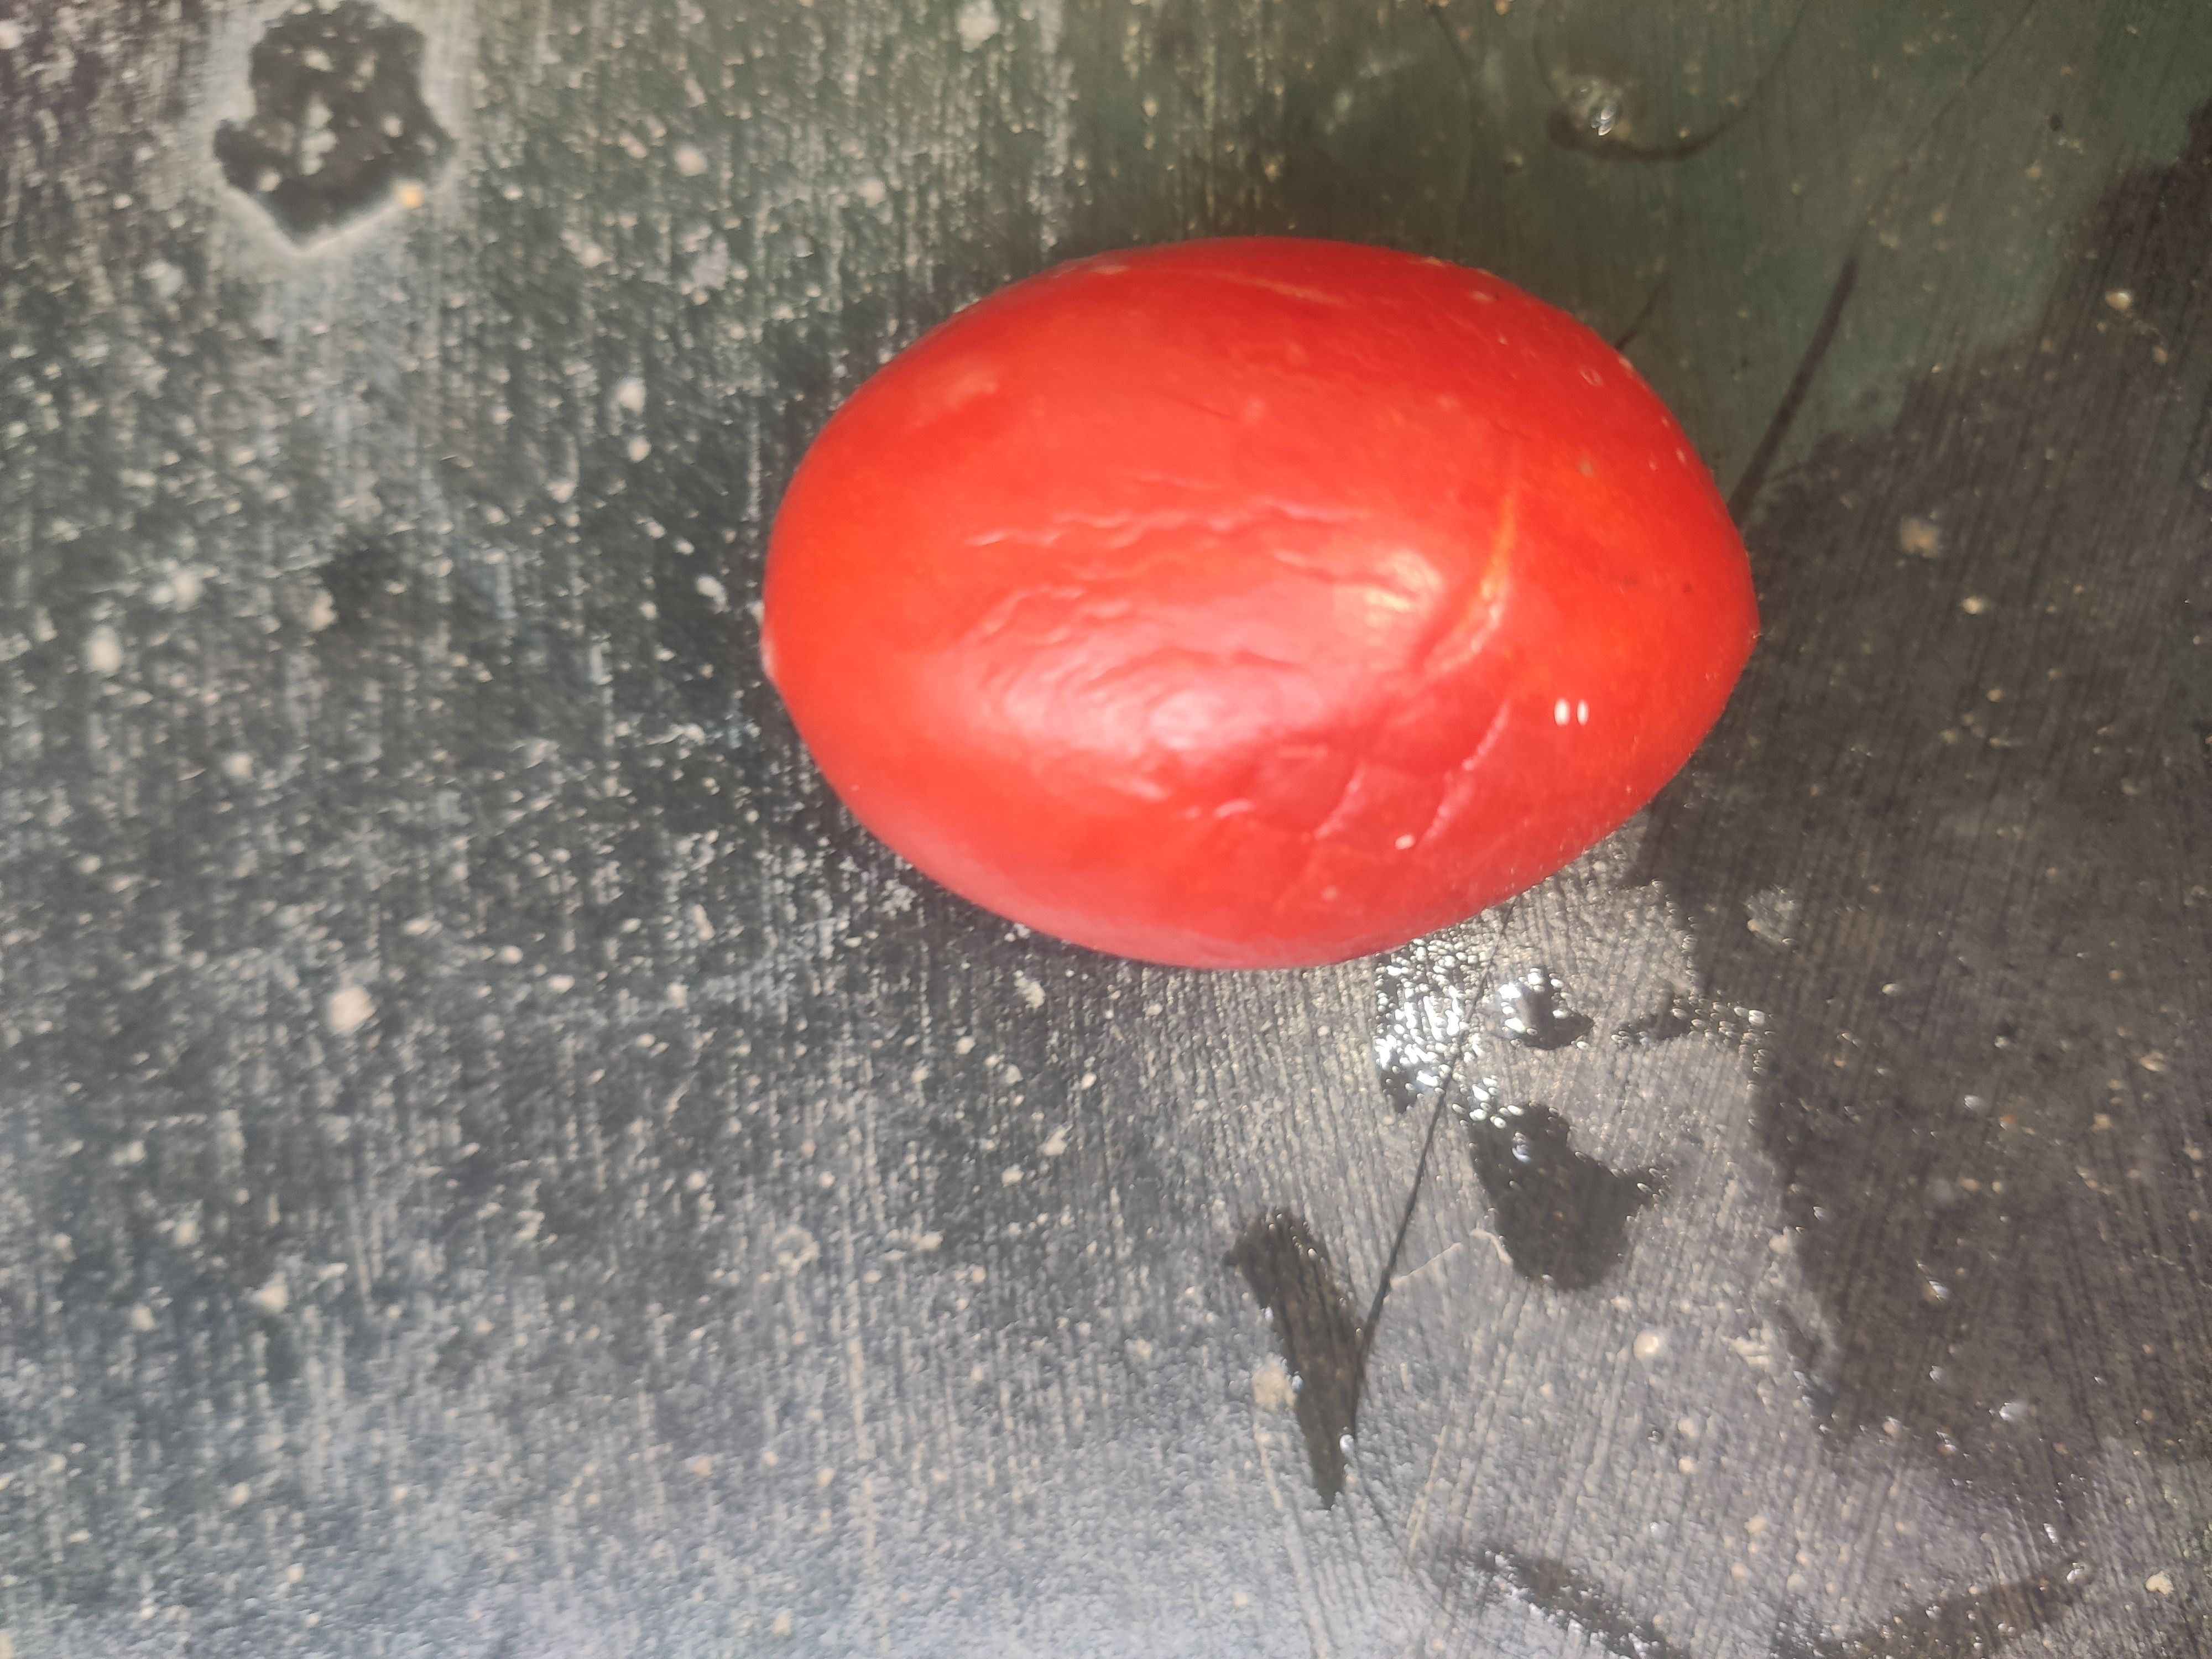
Fruit: tomatoes
Grade: 2nd-grade